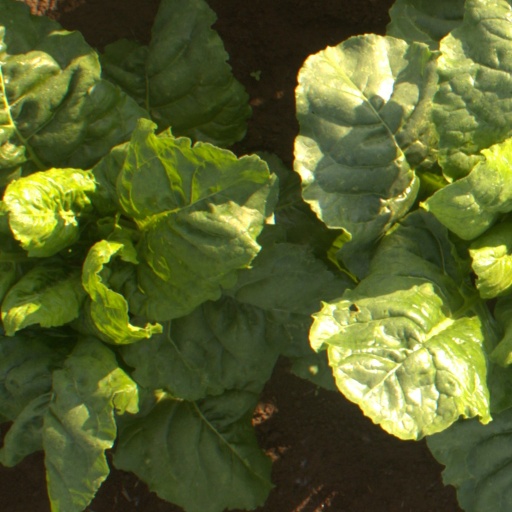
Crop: sugar beet